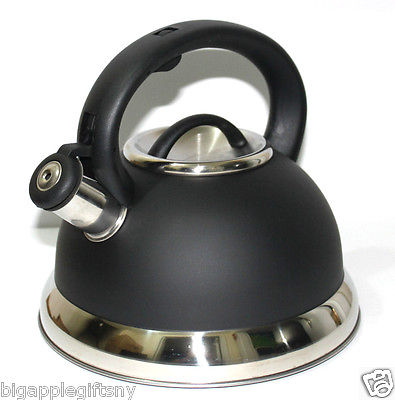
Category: kettle